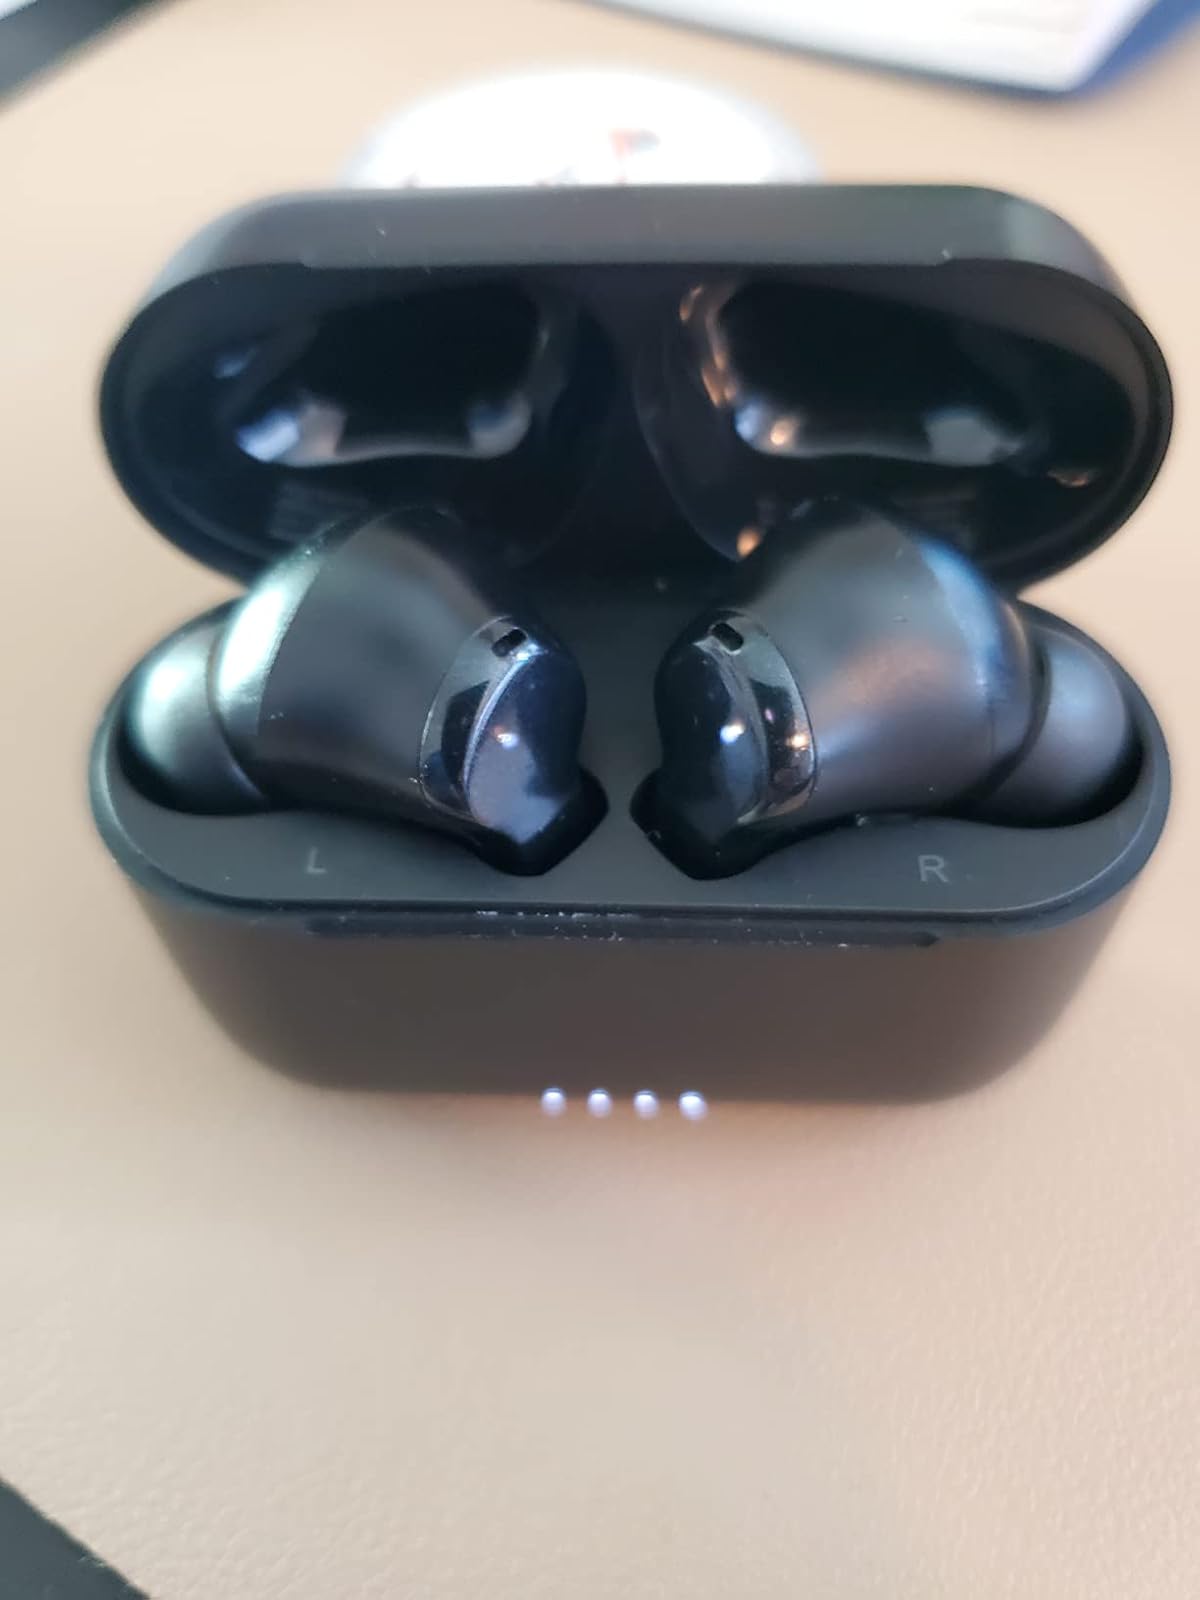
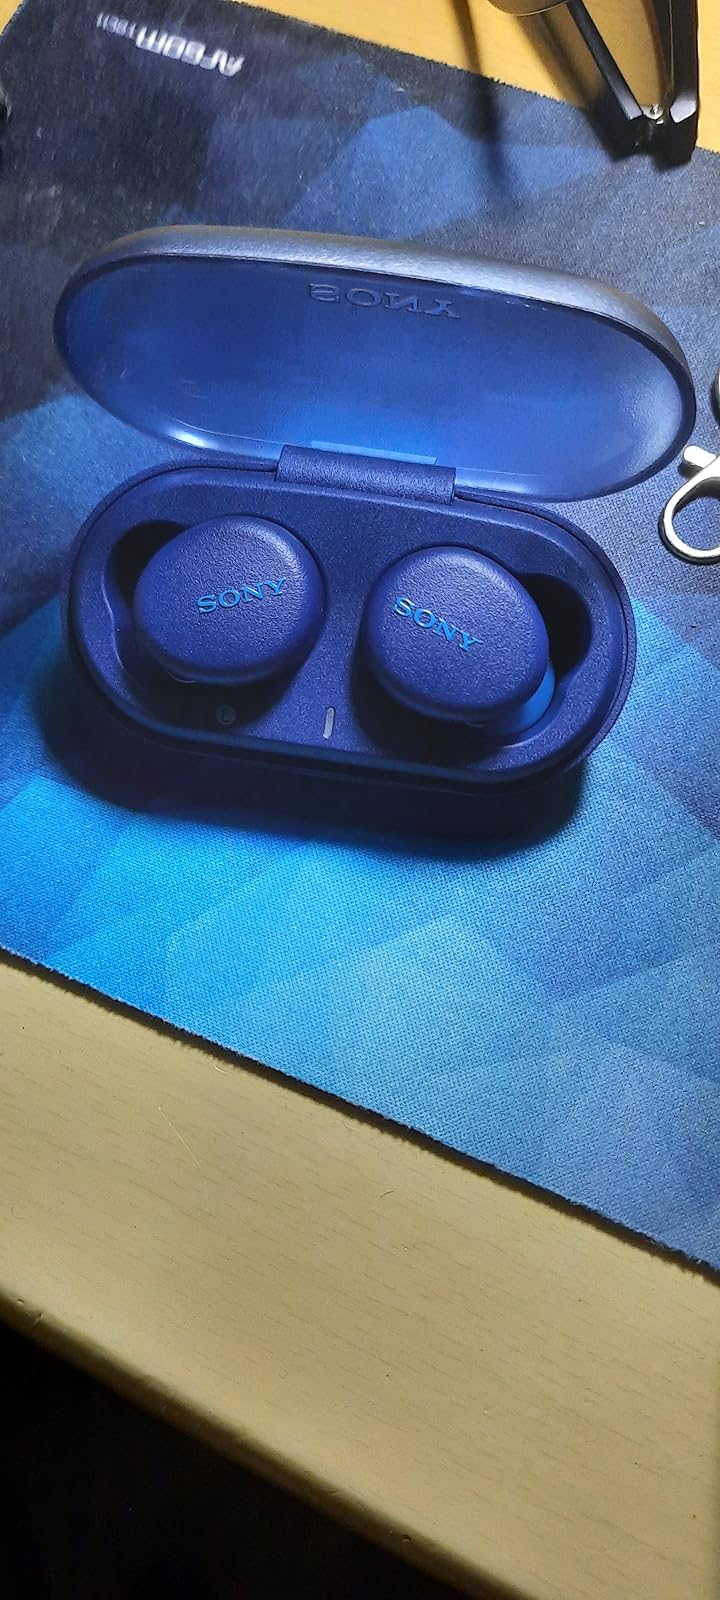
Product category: earbuds
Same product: no